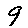
Label: 9